Grave of Yuranigh

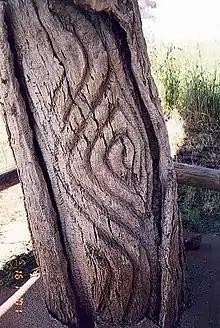
Carving on a tree

On the completion of the exploratory journey Yuranigh accompanied Mitchell to Mitchell's Sydney home, but not liking the city, Yuranigh soon left to become a stockman on a northern cattle station.